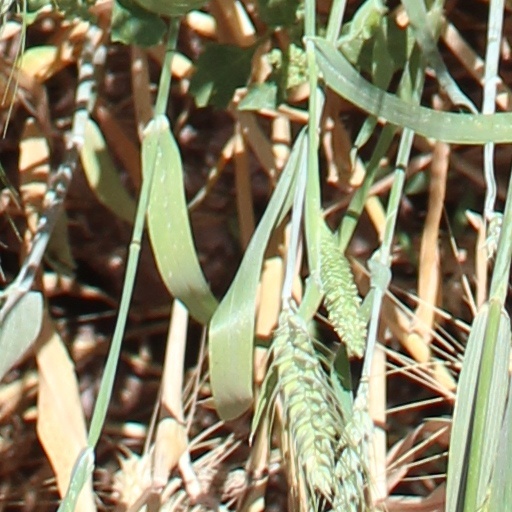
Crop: wheat